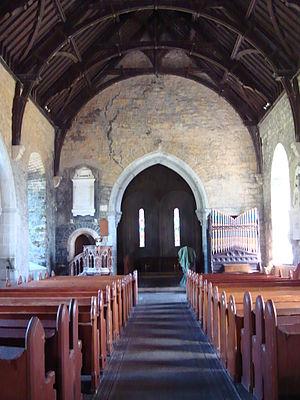
Le monastère de Clonfert est un édifice religieux fondé par saint Brendan dit « Brendan de Clonfert », au VIᵉ siècle à Clonfert en Irlande.